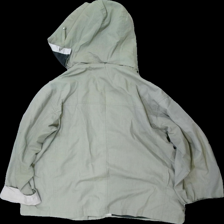
View: back
Type: Outerwear
Category: Ladies
Brand: Not in the list
Brand text on label: Claudia
Colors: Green, Beige
Material: 74% polyester, 26% cotton
Cut: Regular
Size: S
Season: All
Stains: Minor
Damage: stained collar
Damage location: top center
Damage 2: stained
Damage 2 location: bottom right
Damage 3: stained
Damage 3 location: bottom left
Price range: <50
Recommended usage: Export
Comment: washed out